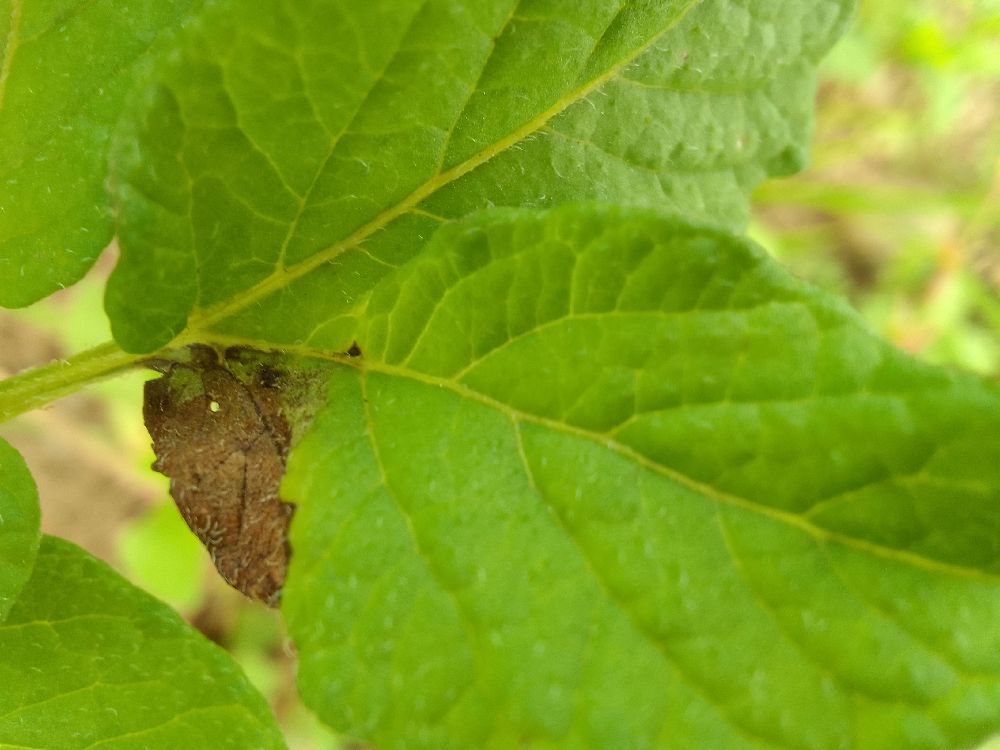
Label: Late blight